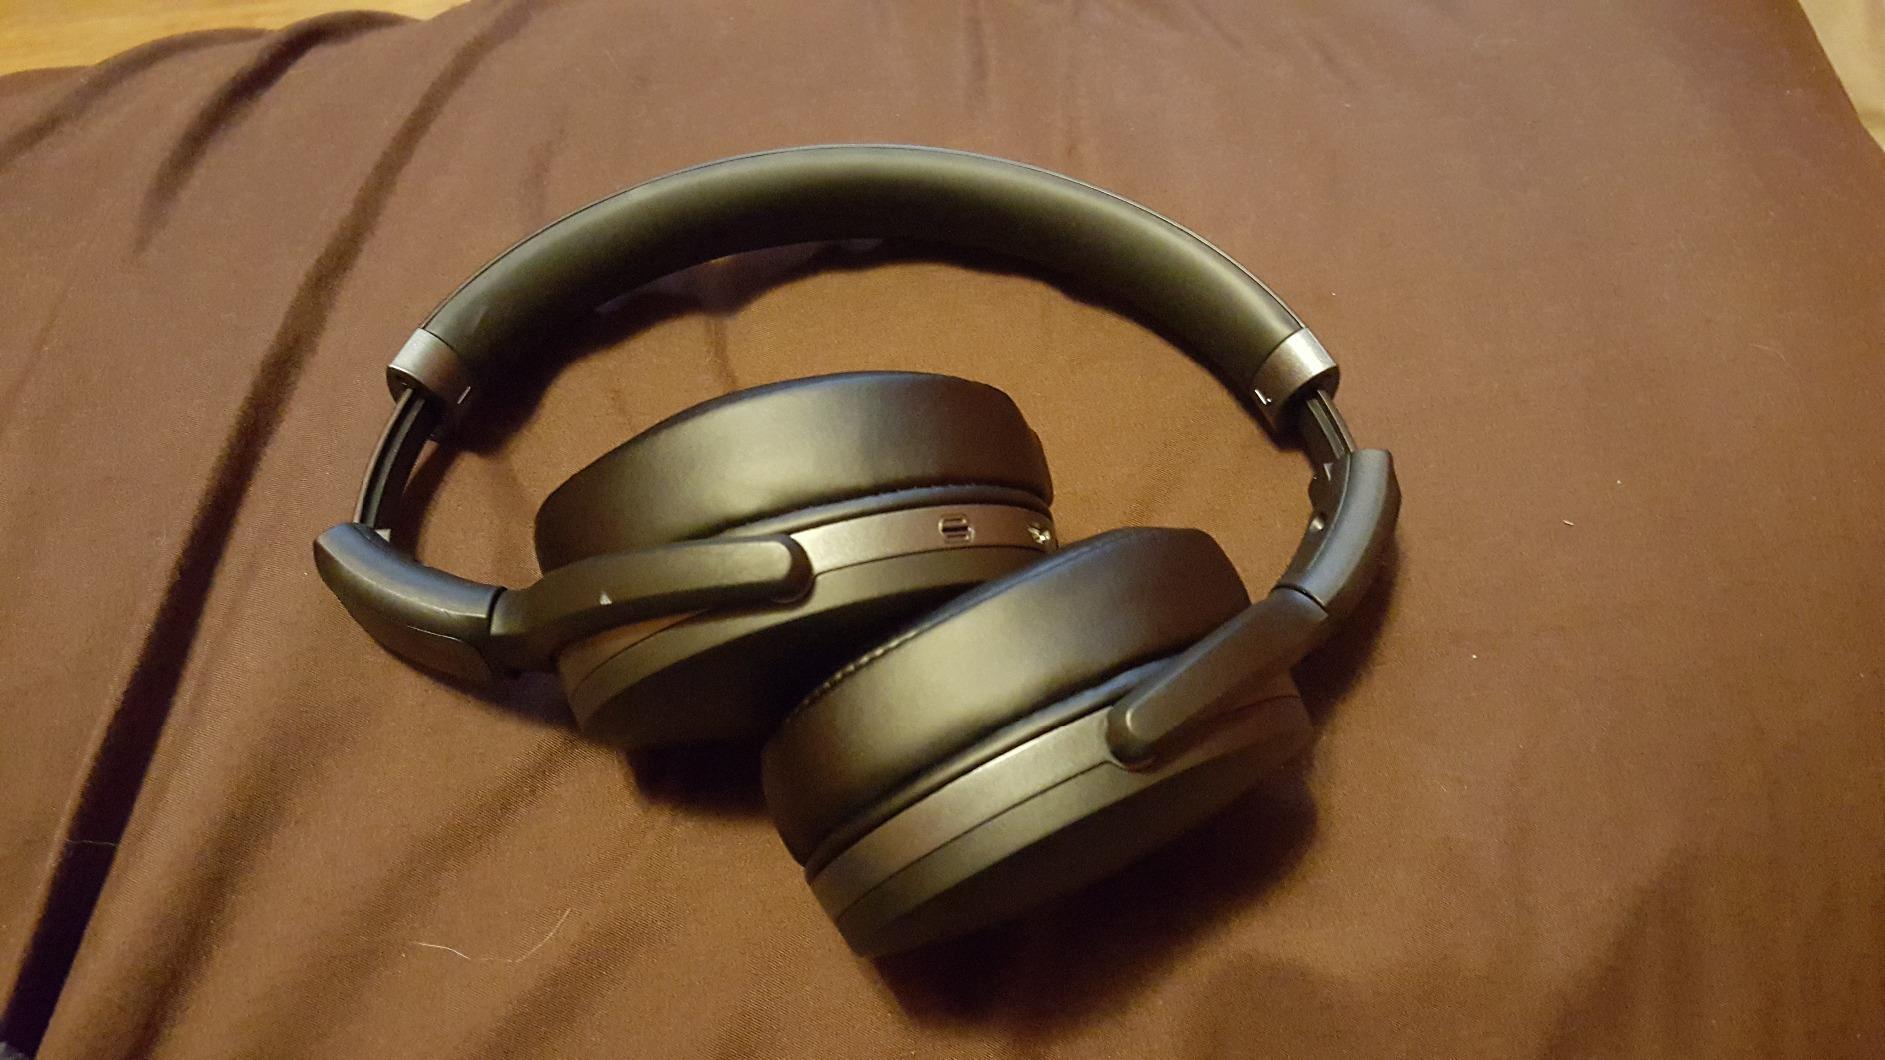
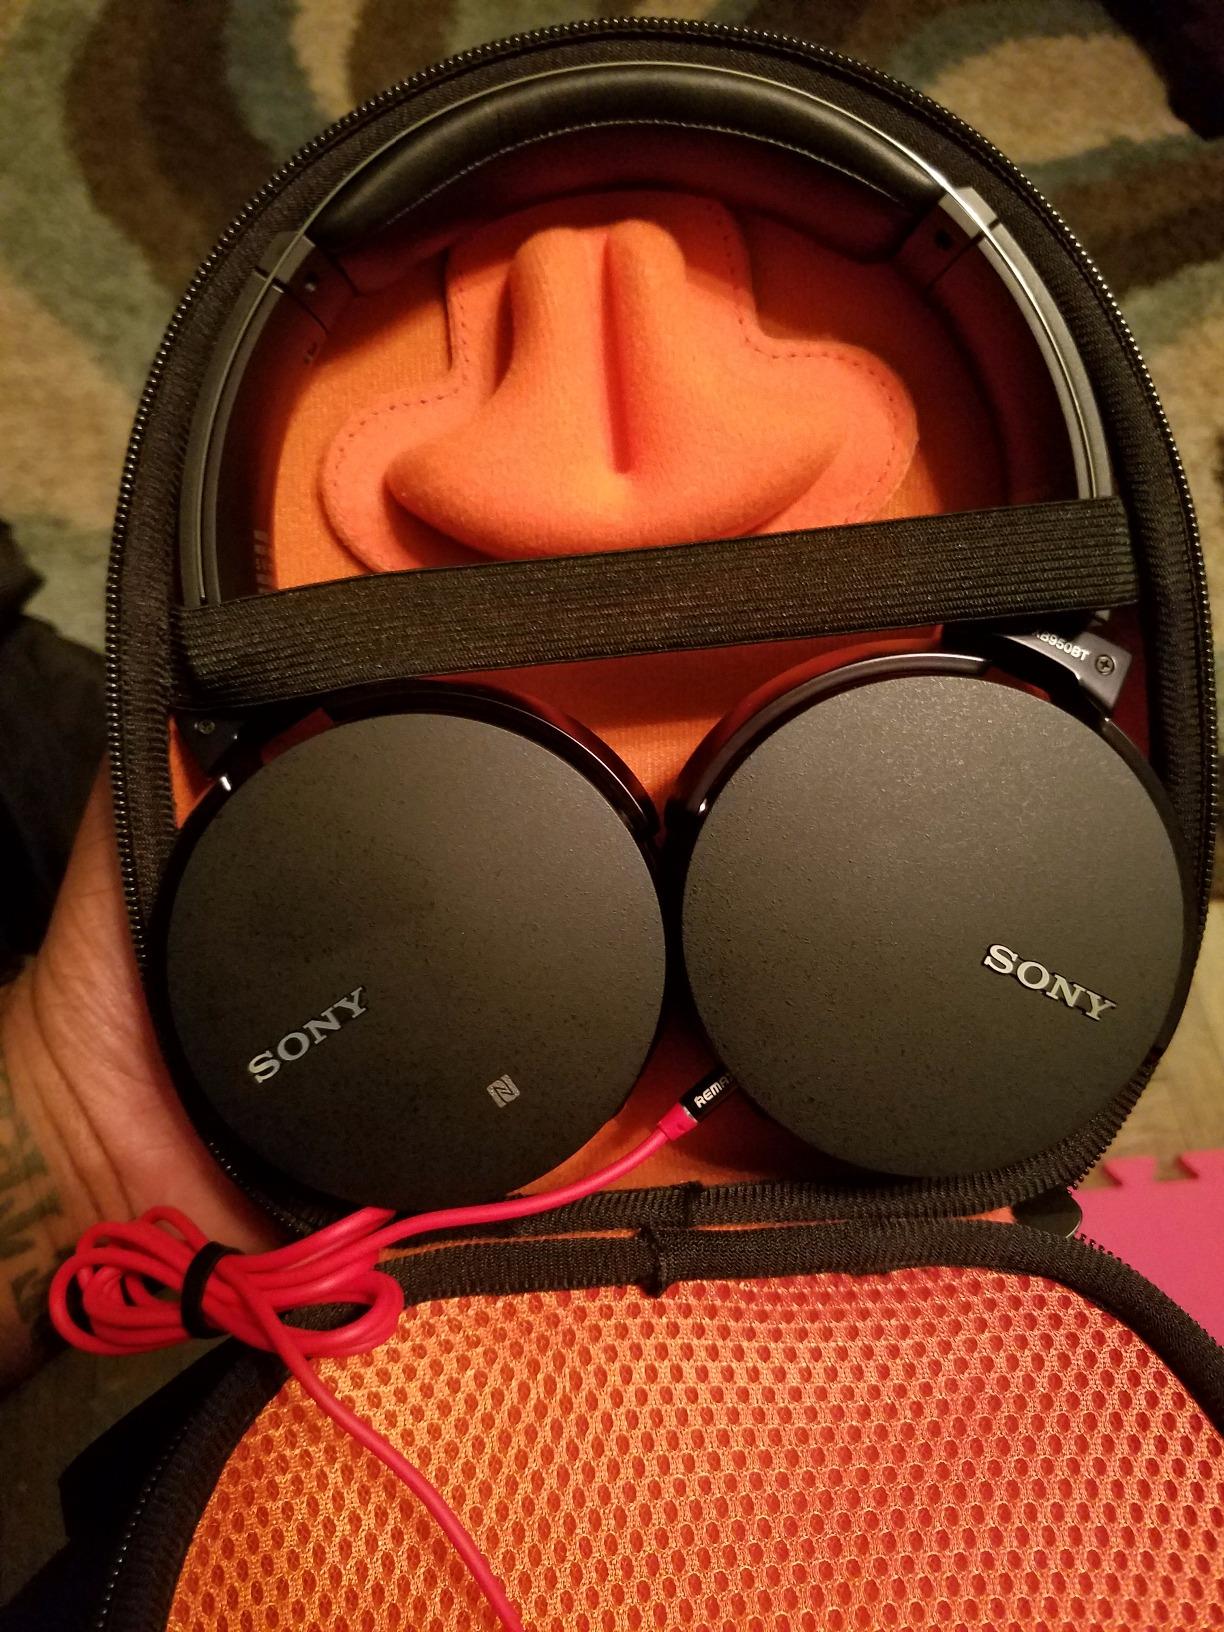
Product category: headphones
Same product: no